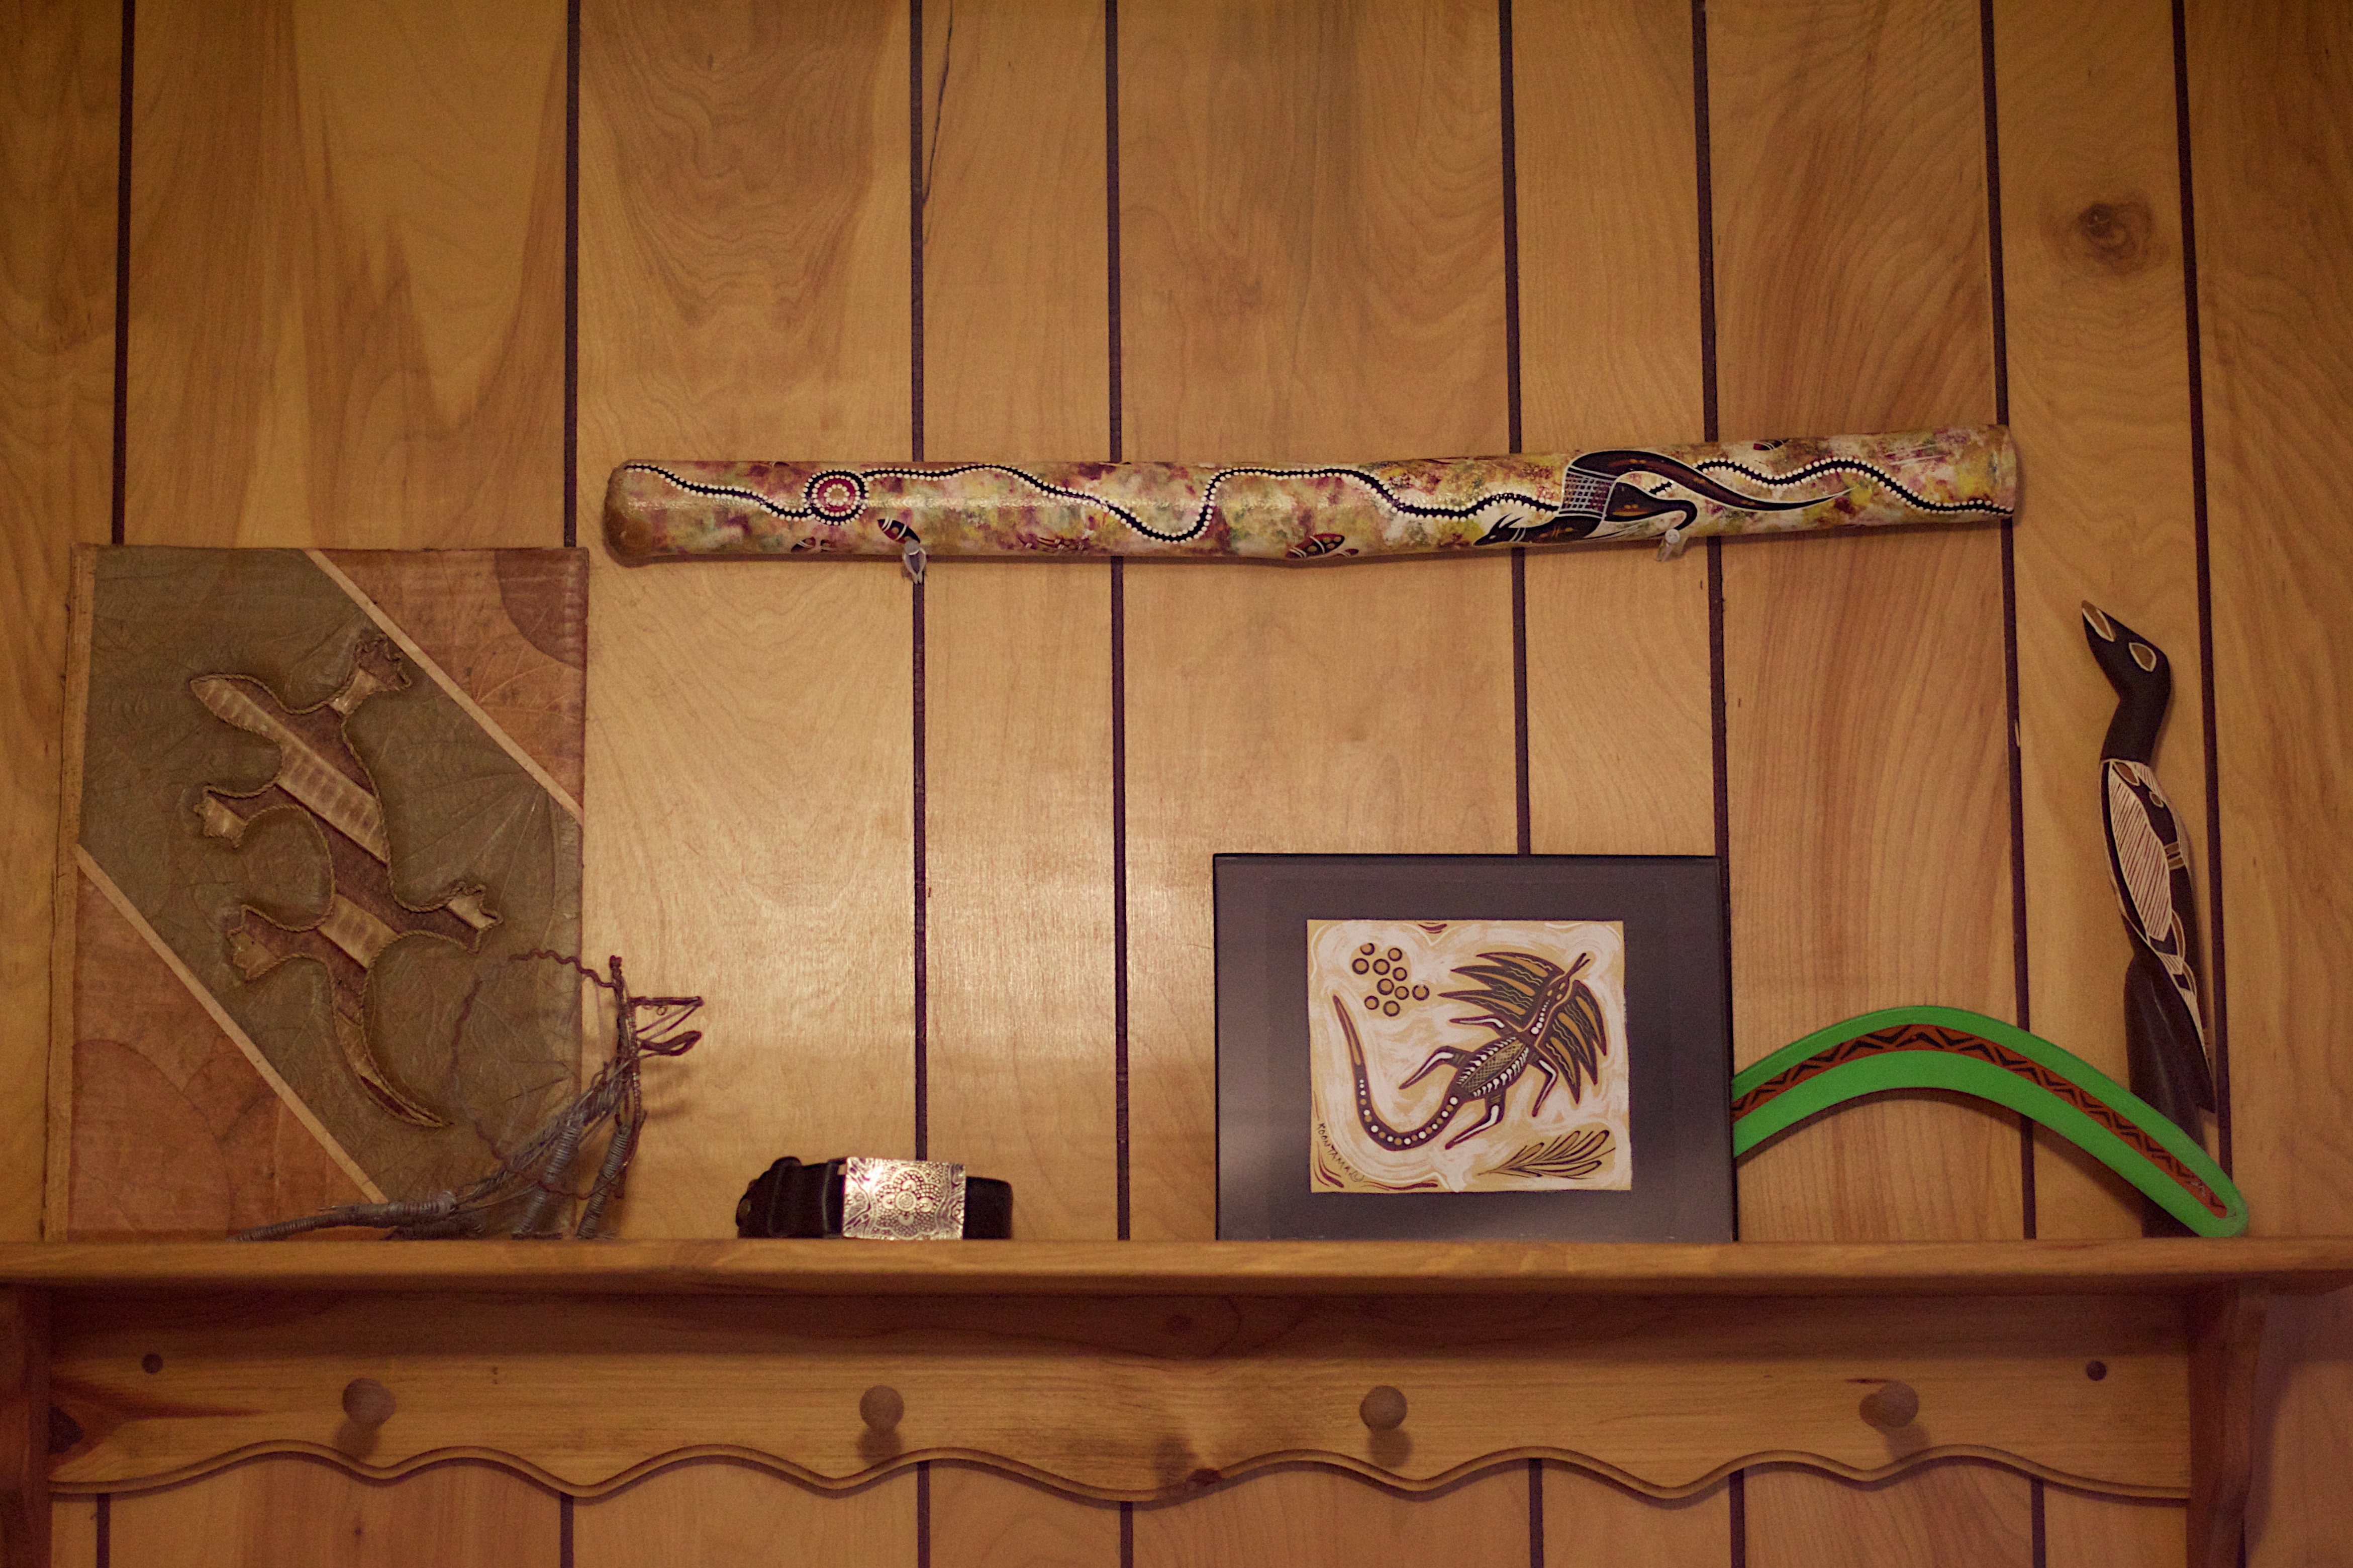
wood, house, floor, window, glass, wall, ceiling, shelf, furniture, room, lighting, interior design, art, design, carving